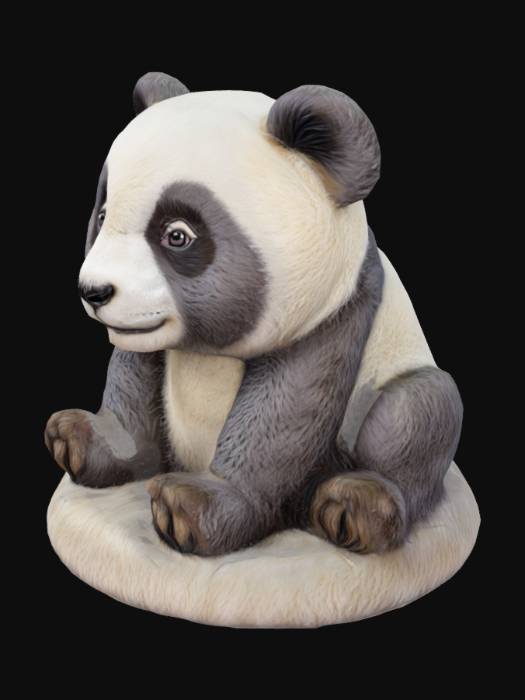
미적 점수 (1~10점): 6